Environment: real
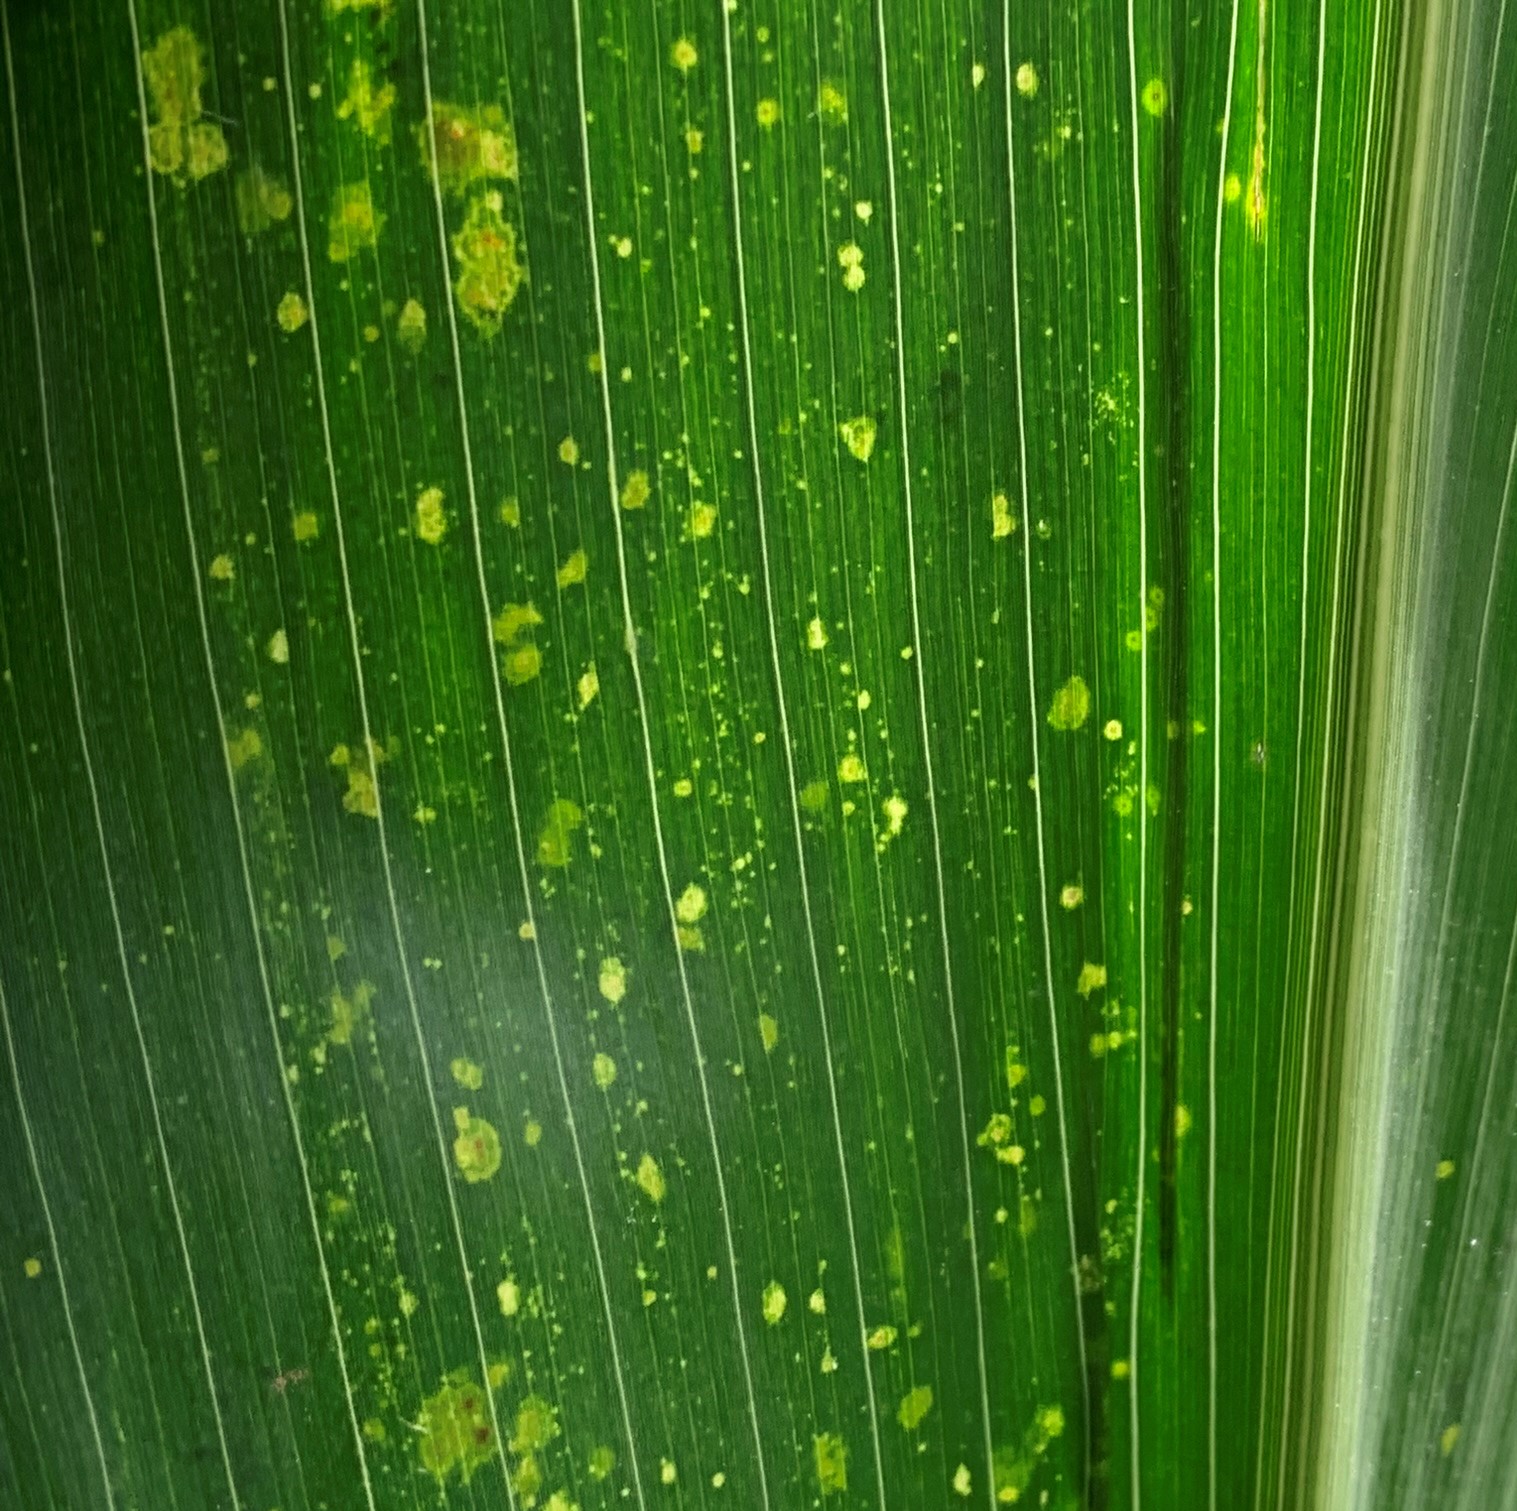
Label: lethal_necrosis